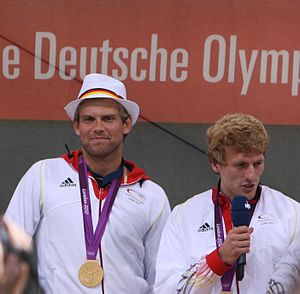
Moritz Fürste
Moritz Fürste (venstre) med Jan-Philipp Rabente
Moritz Fürste er en tysk landhockeyspiller. Han repræsenterede Tyskland under Sommer-OL 2012 i London, hvor han vandt guld med det tyske landshold. Desuden vandt han også guld med det tyske landshold ved legene i Beijing.